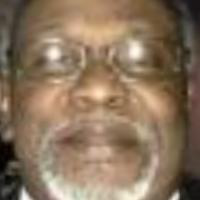
Age group: age 66-80